Tilley Endurables

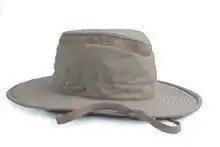
Tilley hat

Tilley Endurables is a Canadian hat company founded in 1980 by Alex Tilley, which also manufactures travel clothing and some accessories. Tilley expanded the product line to shorts and pants designed for sailing, but soon found that many of the Tilley products were being used for travel. Tilley then expanded into "lightweight, easy to pack, practical travel clothing".